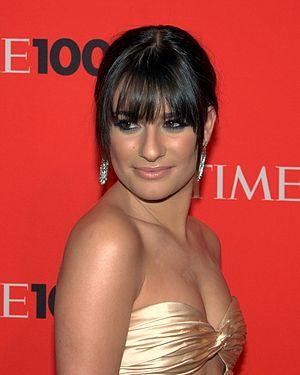
Lea Michele Sarfati, dite Lea Michele, est une actrice et chanteuse américaine née le 29 août 1986 à New York.